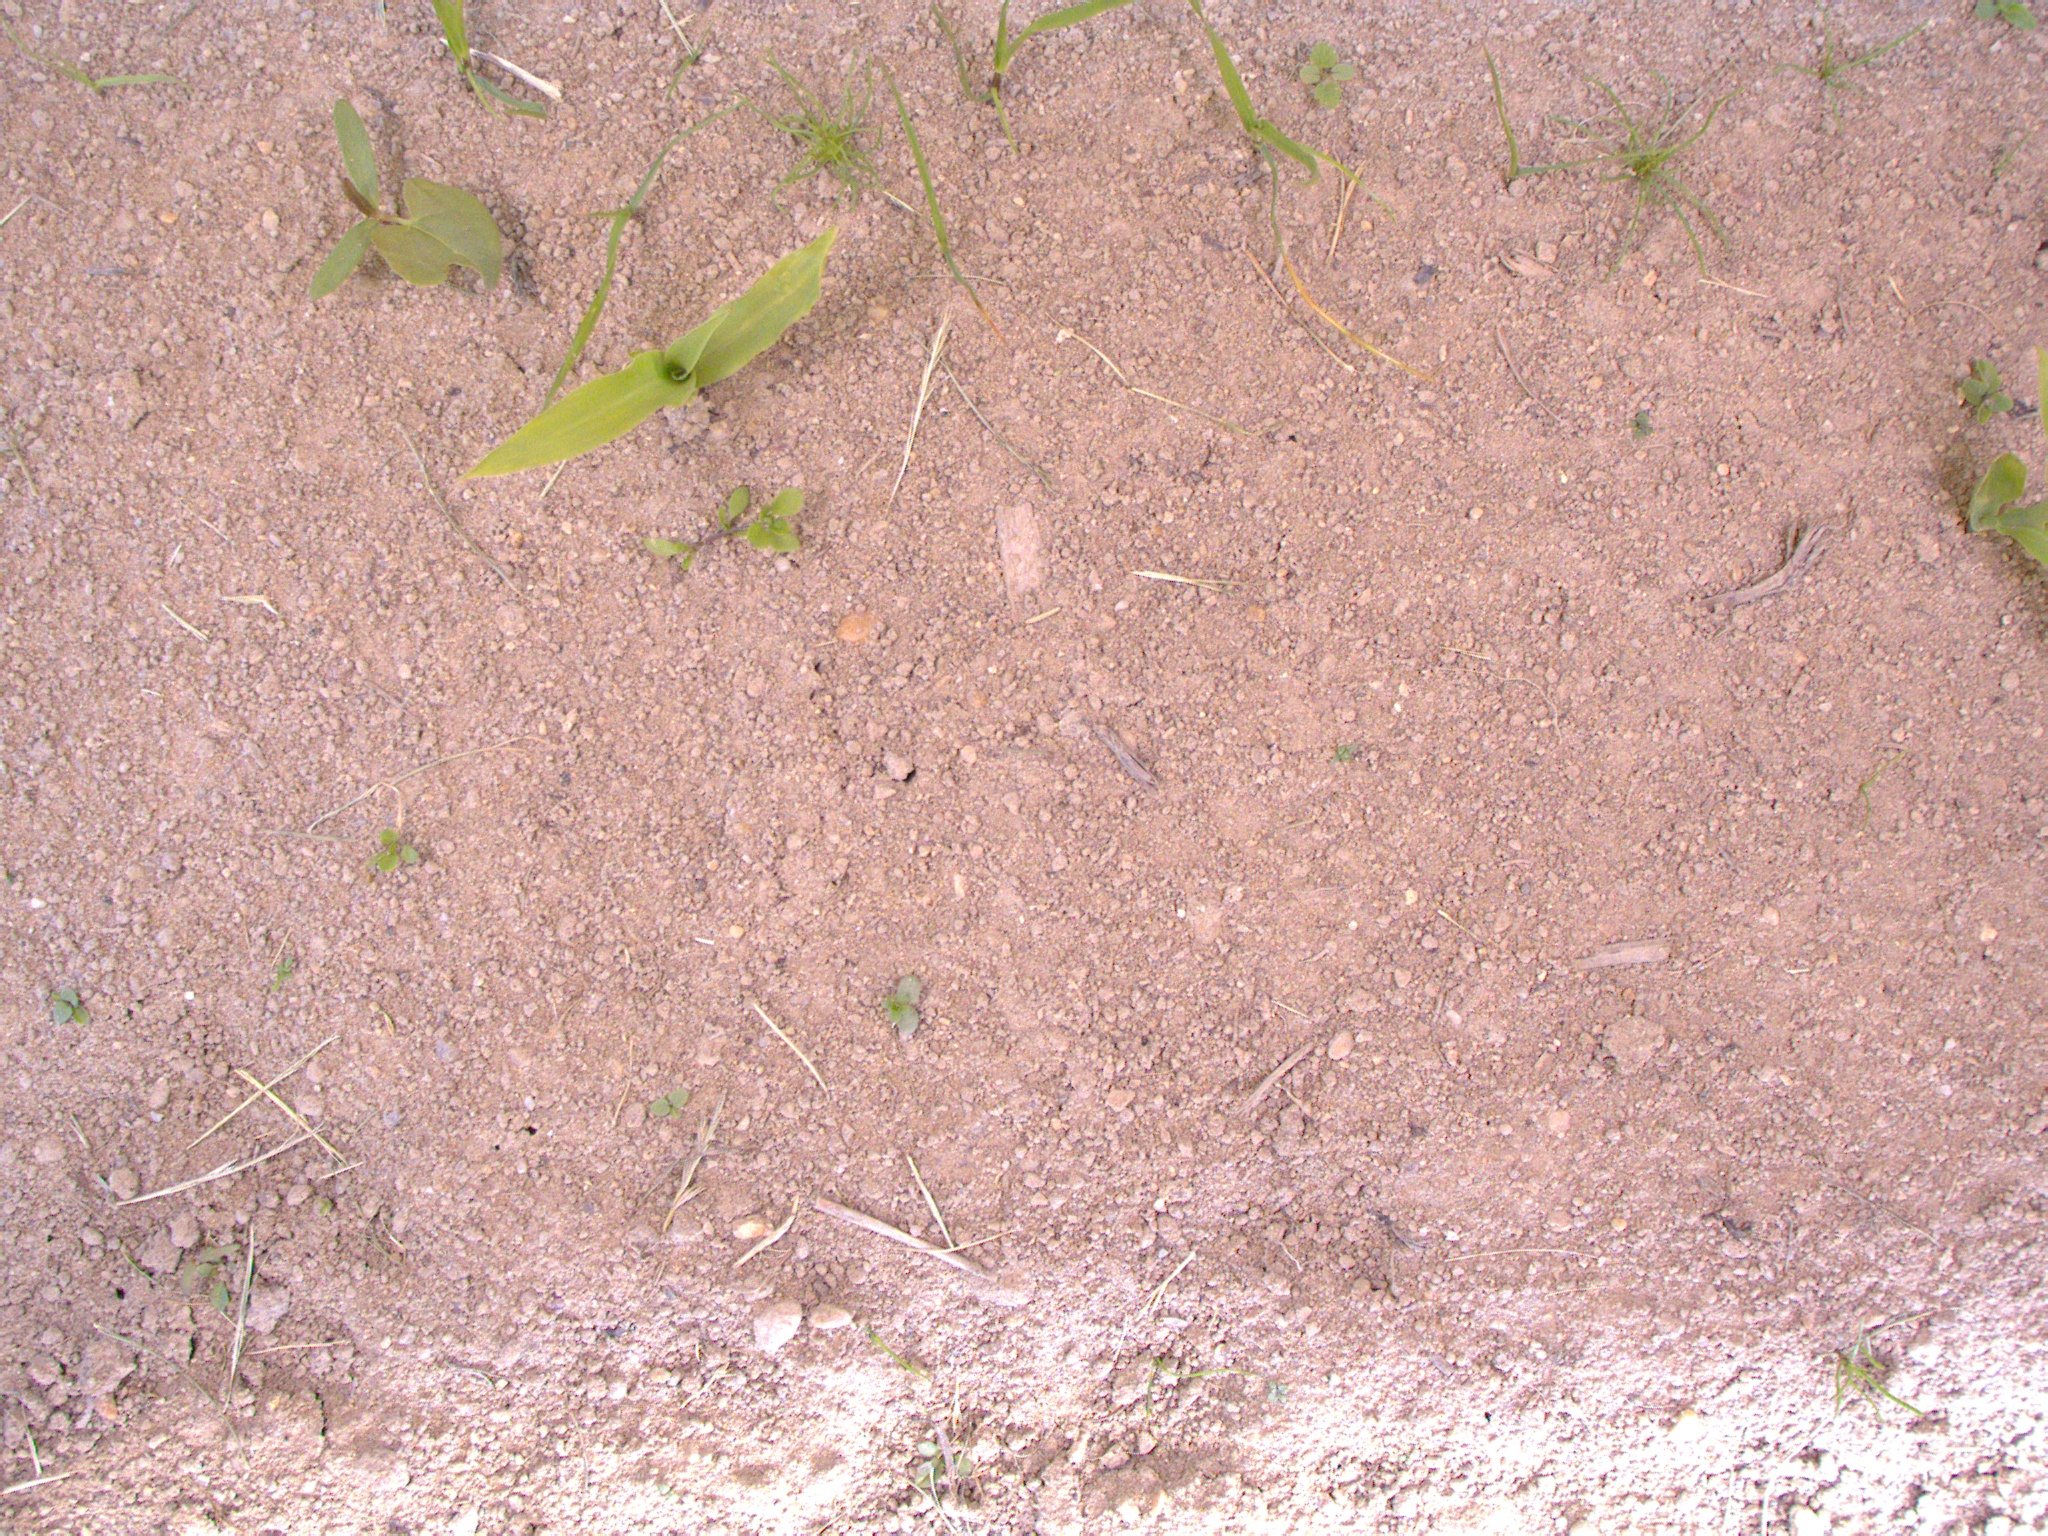
Crop: maize
Objects: stem_maize, maize